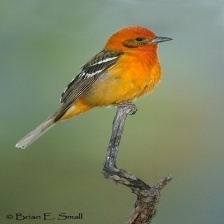
Species: FLAME TANAGER
Scientific name: PIRANGA BIDENTATA